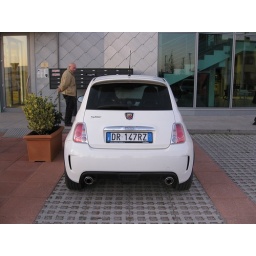
saw this car all tricked out in front of a clothing store in Italy called Sorelle Romunda...